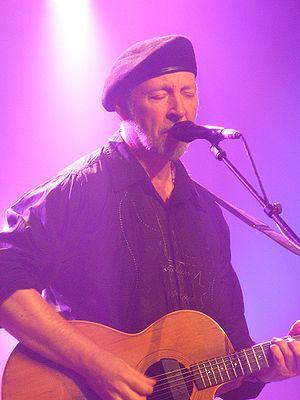
Richard Thompson, né le 3 avril 1949 à Notting Hill, est un auteur-compositeur-interprète et guitariste de folk et de folk rock, de nationalité britannique.
Cette liste regroupe les personnes nées à Londres.